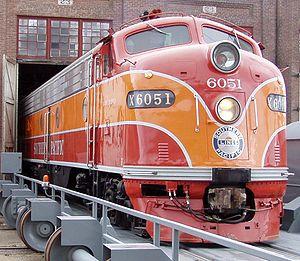
Le California State Railroad Museum est un musée ferroviaire américain. Si l'idée d'un musée remonte à 1937 venant de passionnés de trains regroupés dans la section Pacific coast de la Railway & Locomotive historical society, le musée a vu le jour en 1976 puis agrandi en 1981. Il est situé à Sacramento et possède dans sa collection 21 locomotives et wagons.